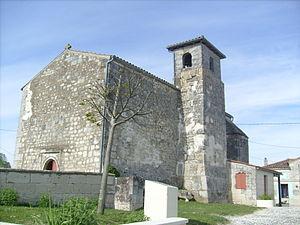
L'église de Saint-Romain-sur-Gironde
Floirac est une commune nouvelle du Sud-Ouest de la France, située dans le département de la Charente-Maritime en région Nouvelle-Aquitaine.
Saint-Romain-sur-Gironde est une ancienne commune du sud-ouest de la France, située dans le département de la Charente-Maritime. Ses habitants sont appelés les Saint-Rominais et Saint-Rominaises. Depuis le 1ᵉʳ janvier 2018, la commune est rattachée à la commune de Floirac.
Les églises de la Charente-Maritime présentent une grande diversité, d'une commune à une autre, et se distinguent par des styles et des périodes de construction différentes. De nombreux édifices témoignent cependant de l'épanouissement, aux XIᵉ et XIIᵉ siècles d'une forme d'art roman spécifique, appelée art roman saintongeais, caractérisée par une simplicité des formes et un décor sculpté, souvent très riche.